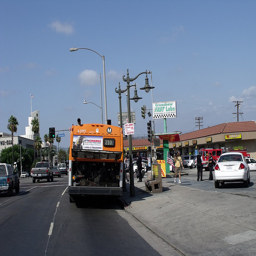
There is a garbage truck at the corner
Cop standing next to a car with a man approaching carrying a camera.
A vehicle is shown pulled over on the side of a road.
A trash truck is parked at the curb.
A street scene with the buses engine compartment open.